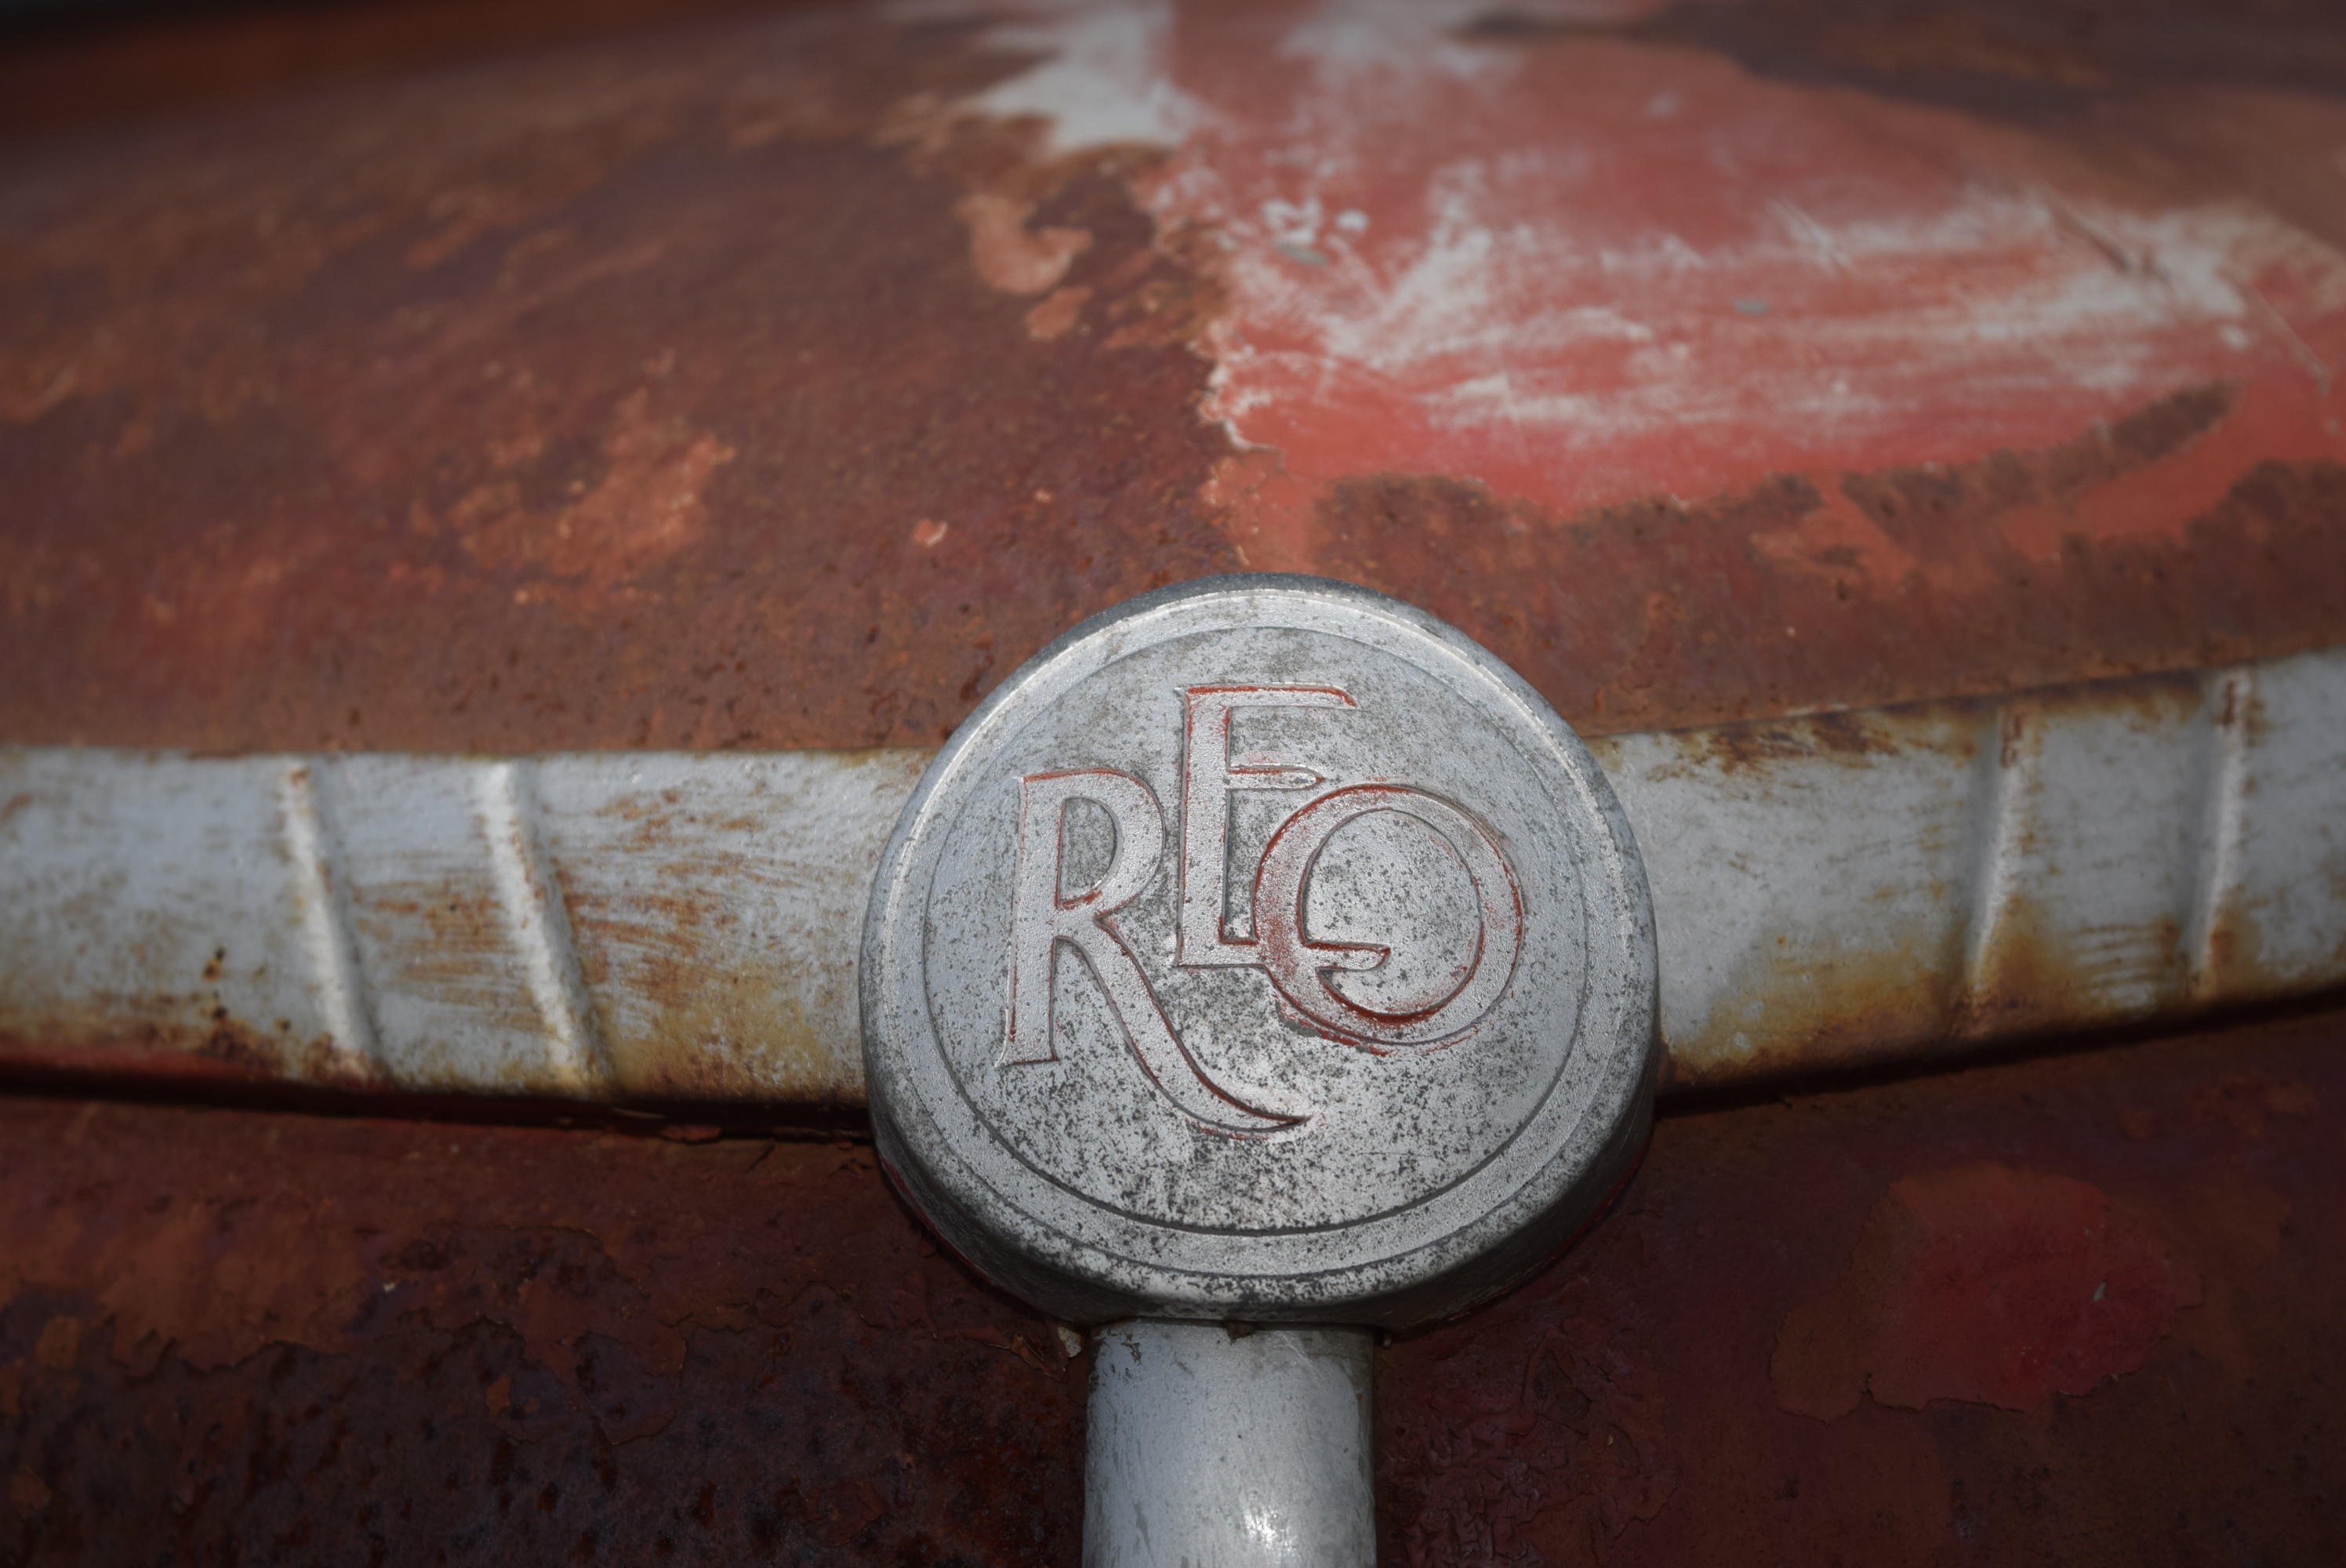
wood, material, carving, shape, man made object